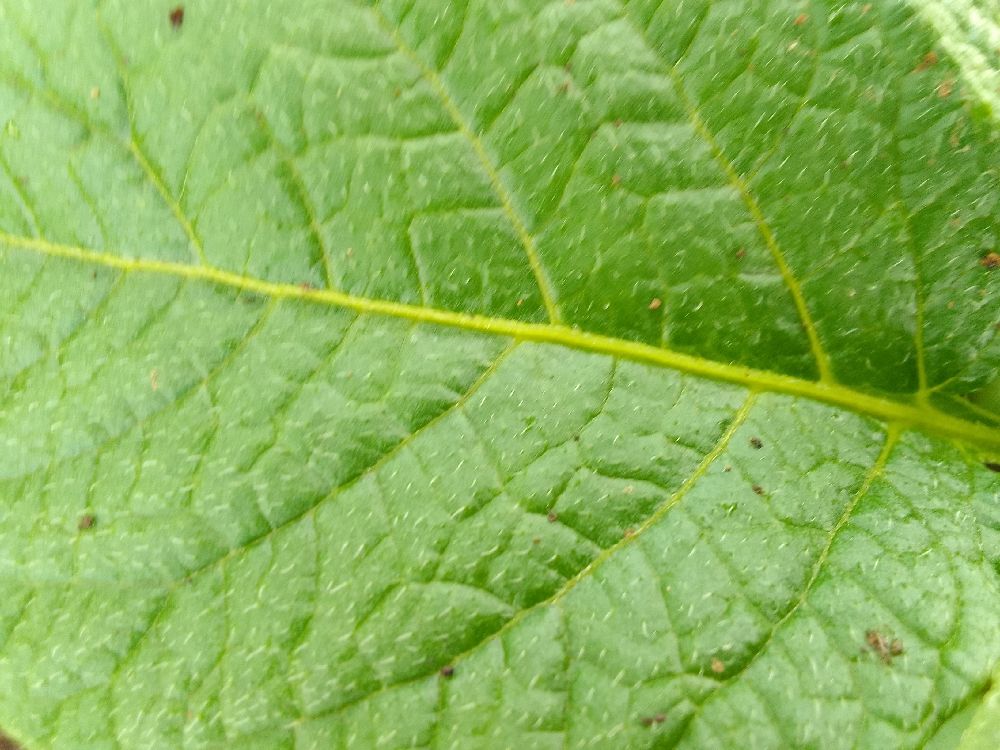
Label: Healthy